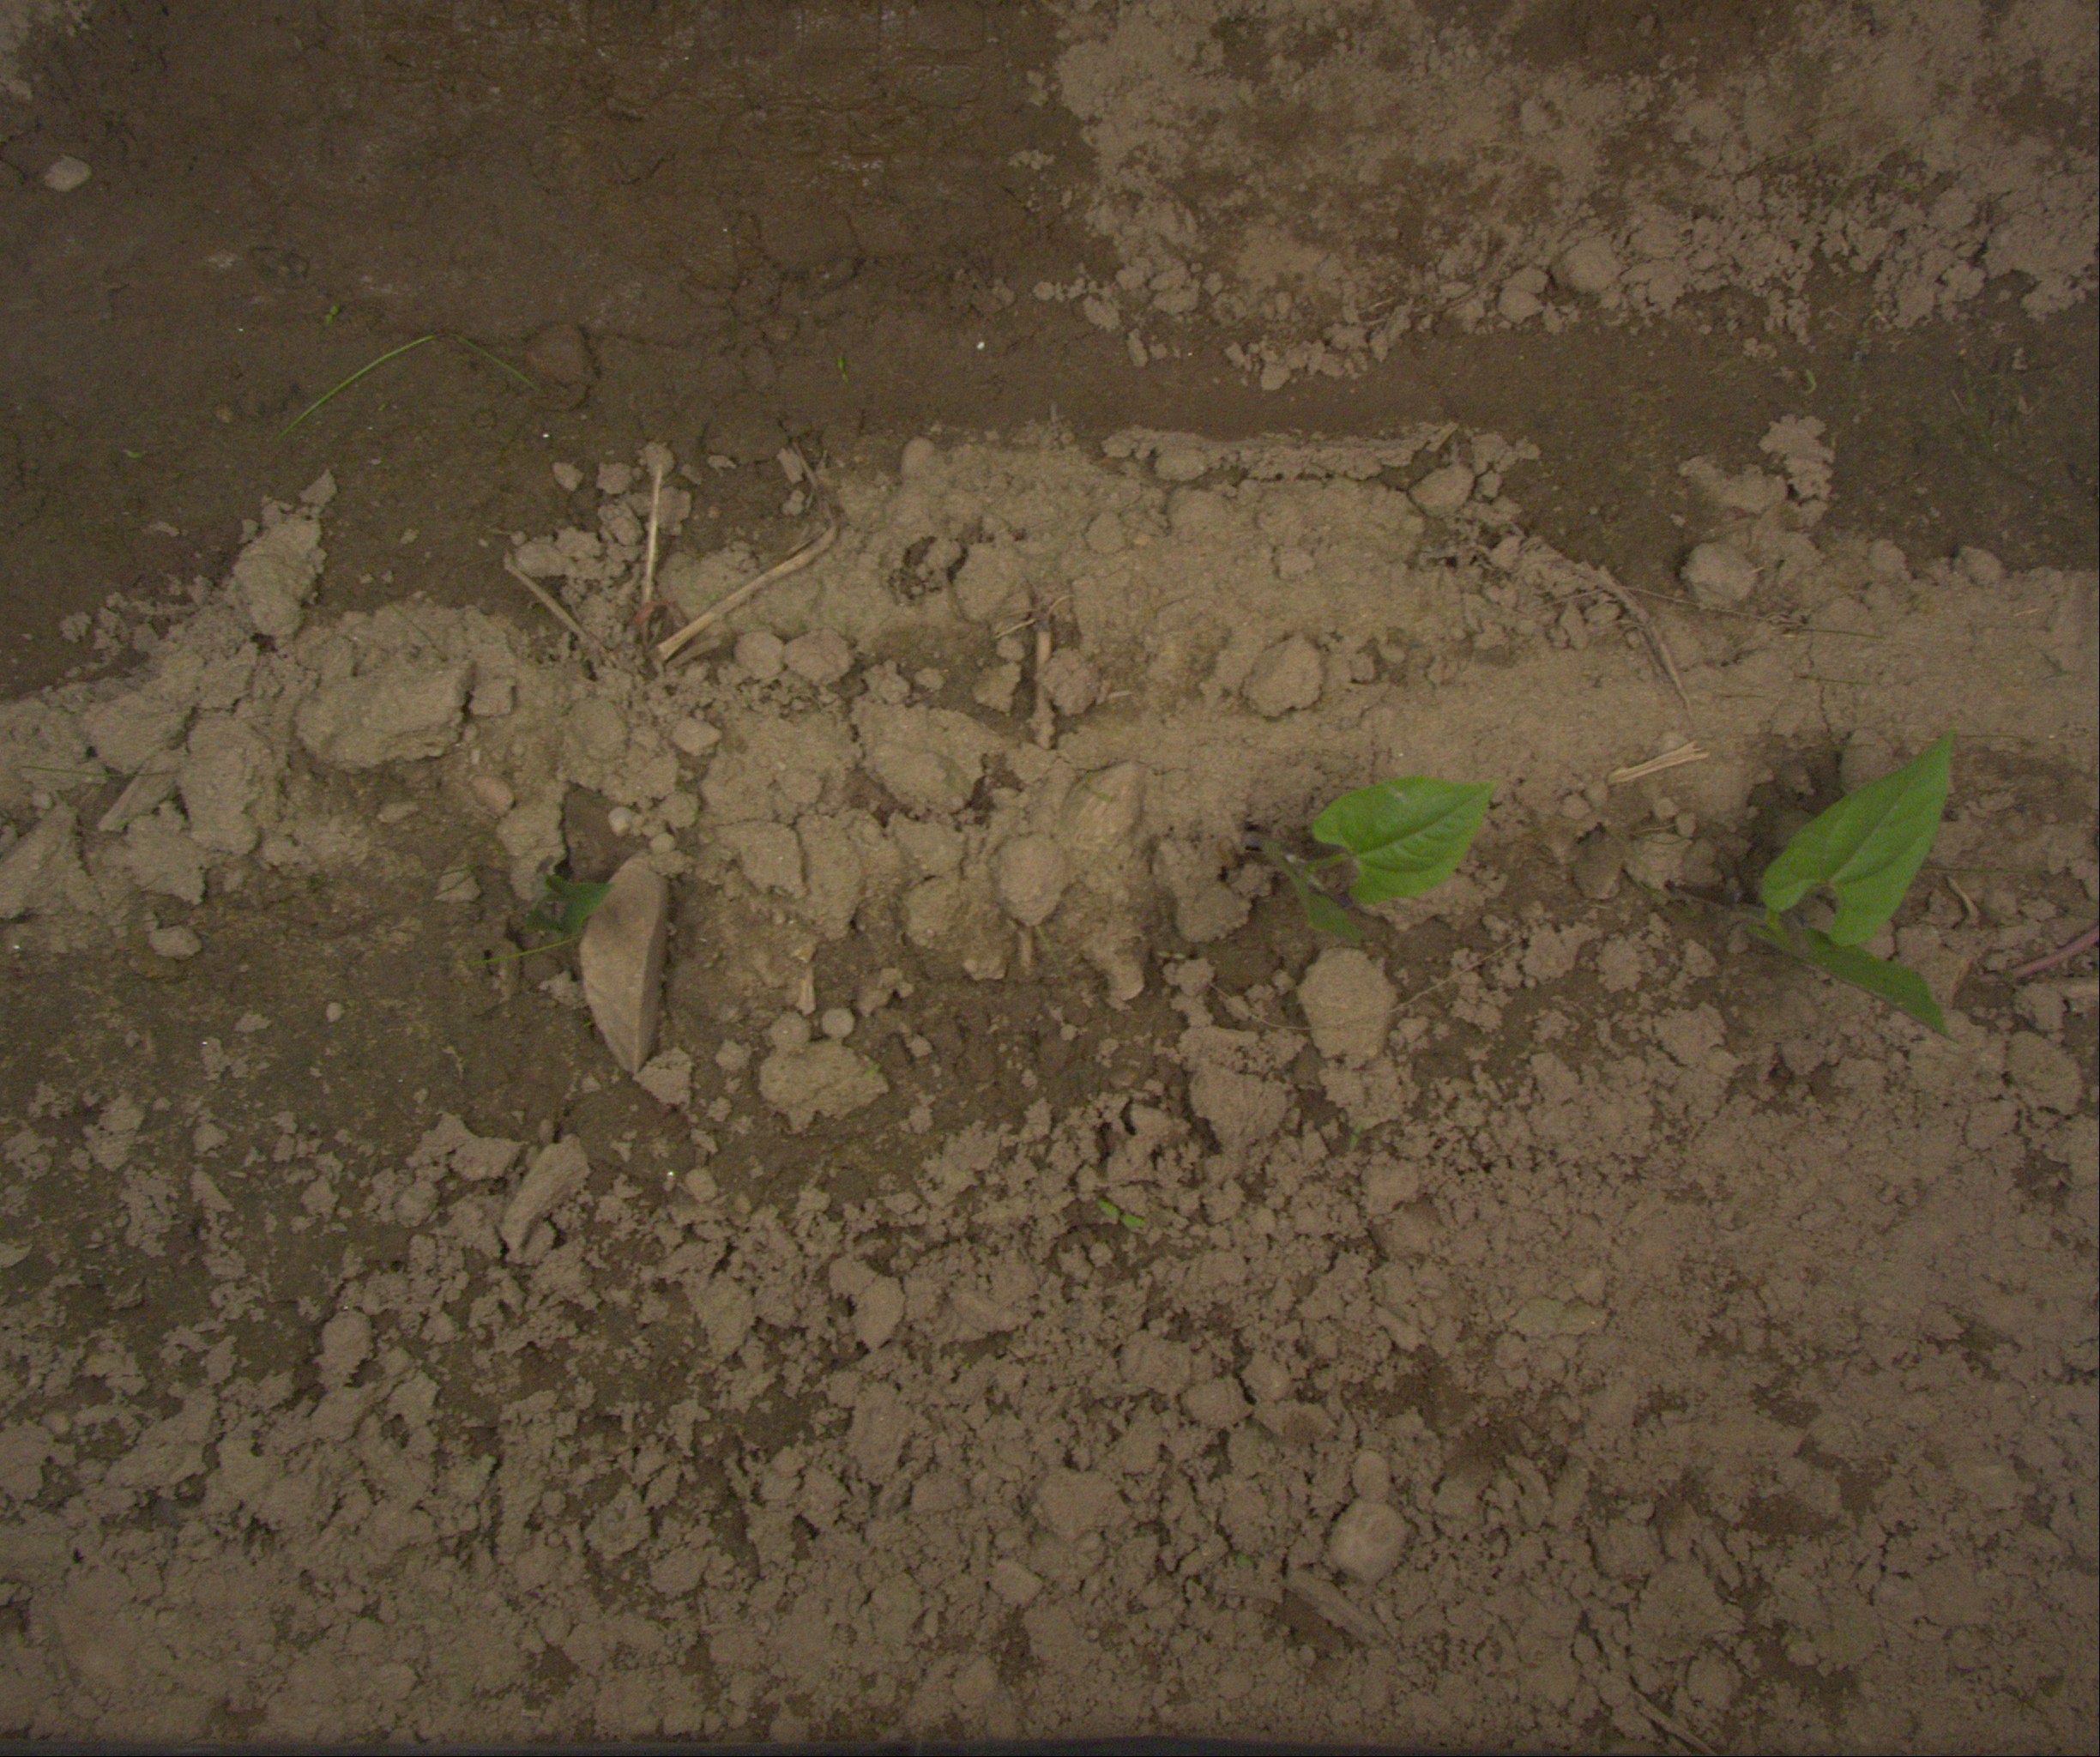
Crop: bean
Objects: bean, bean, stem_bean, stem_bean